Born Capital Brewery Bottling Works

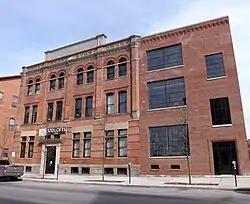
Exterior in 2013

The Born Capital Brewery Bottling Works is a historic building in the Brewery District of Columbus, Ohio. It was listed on the National Register of Historic Places in 2009.